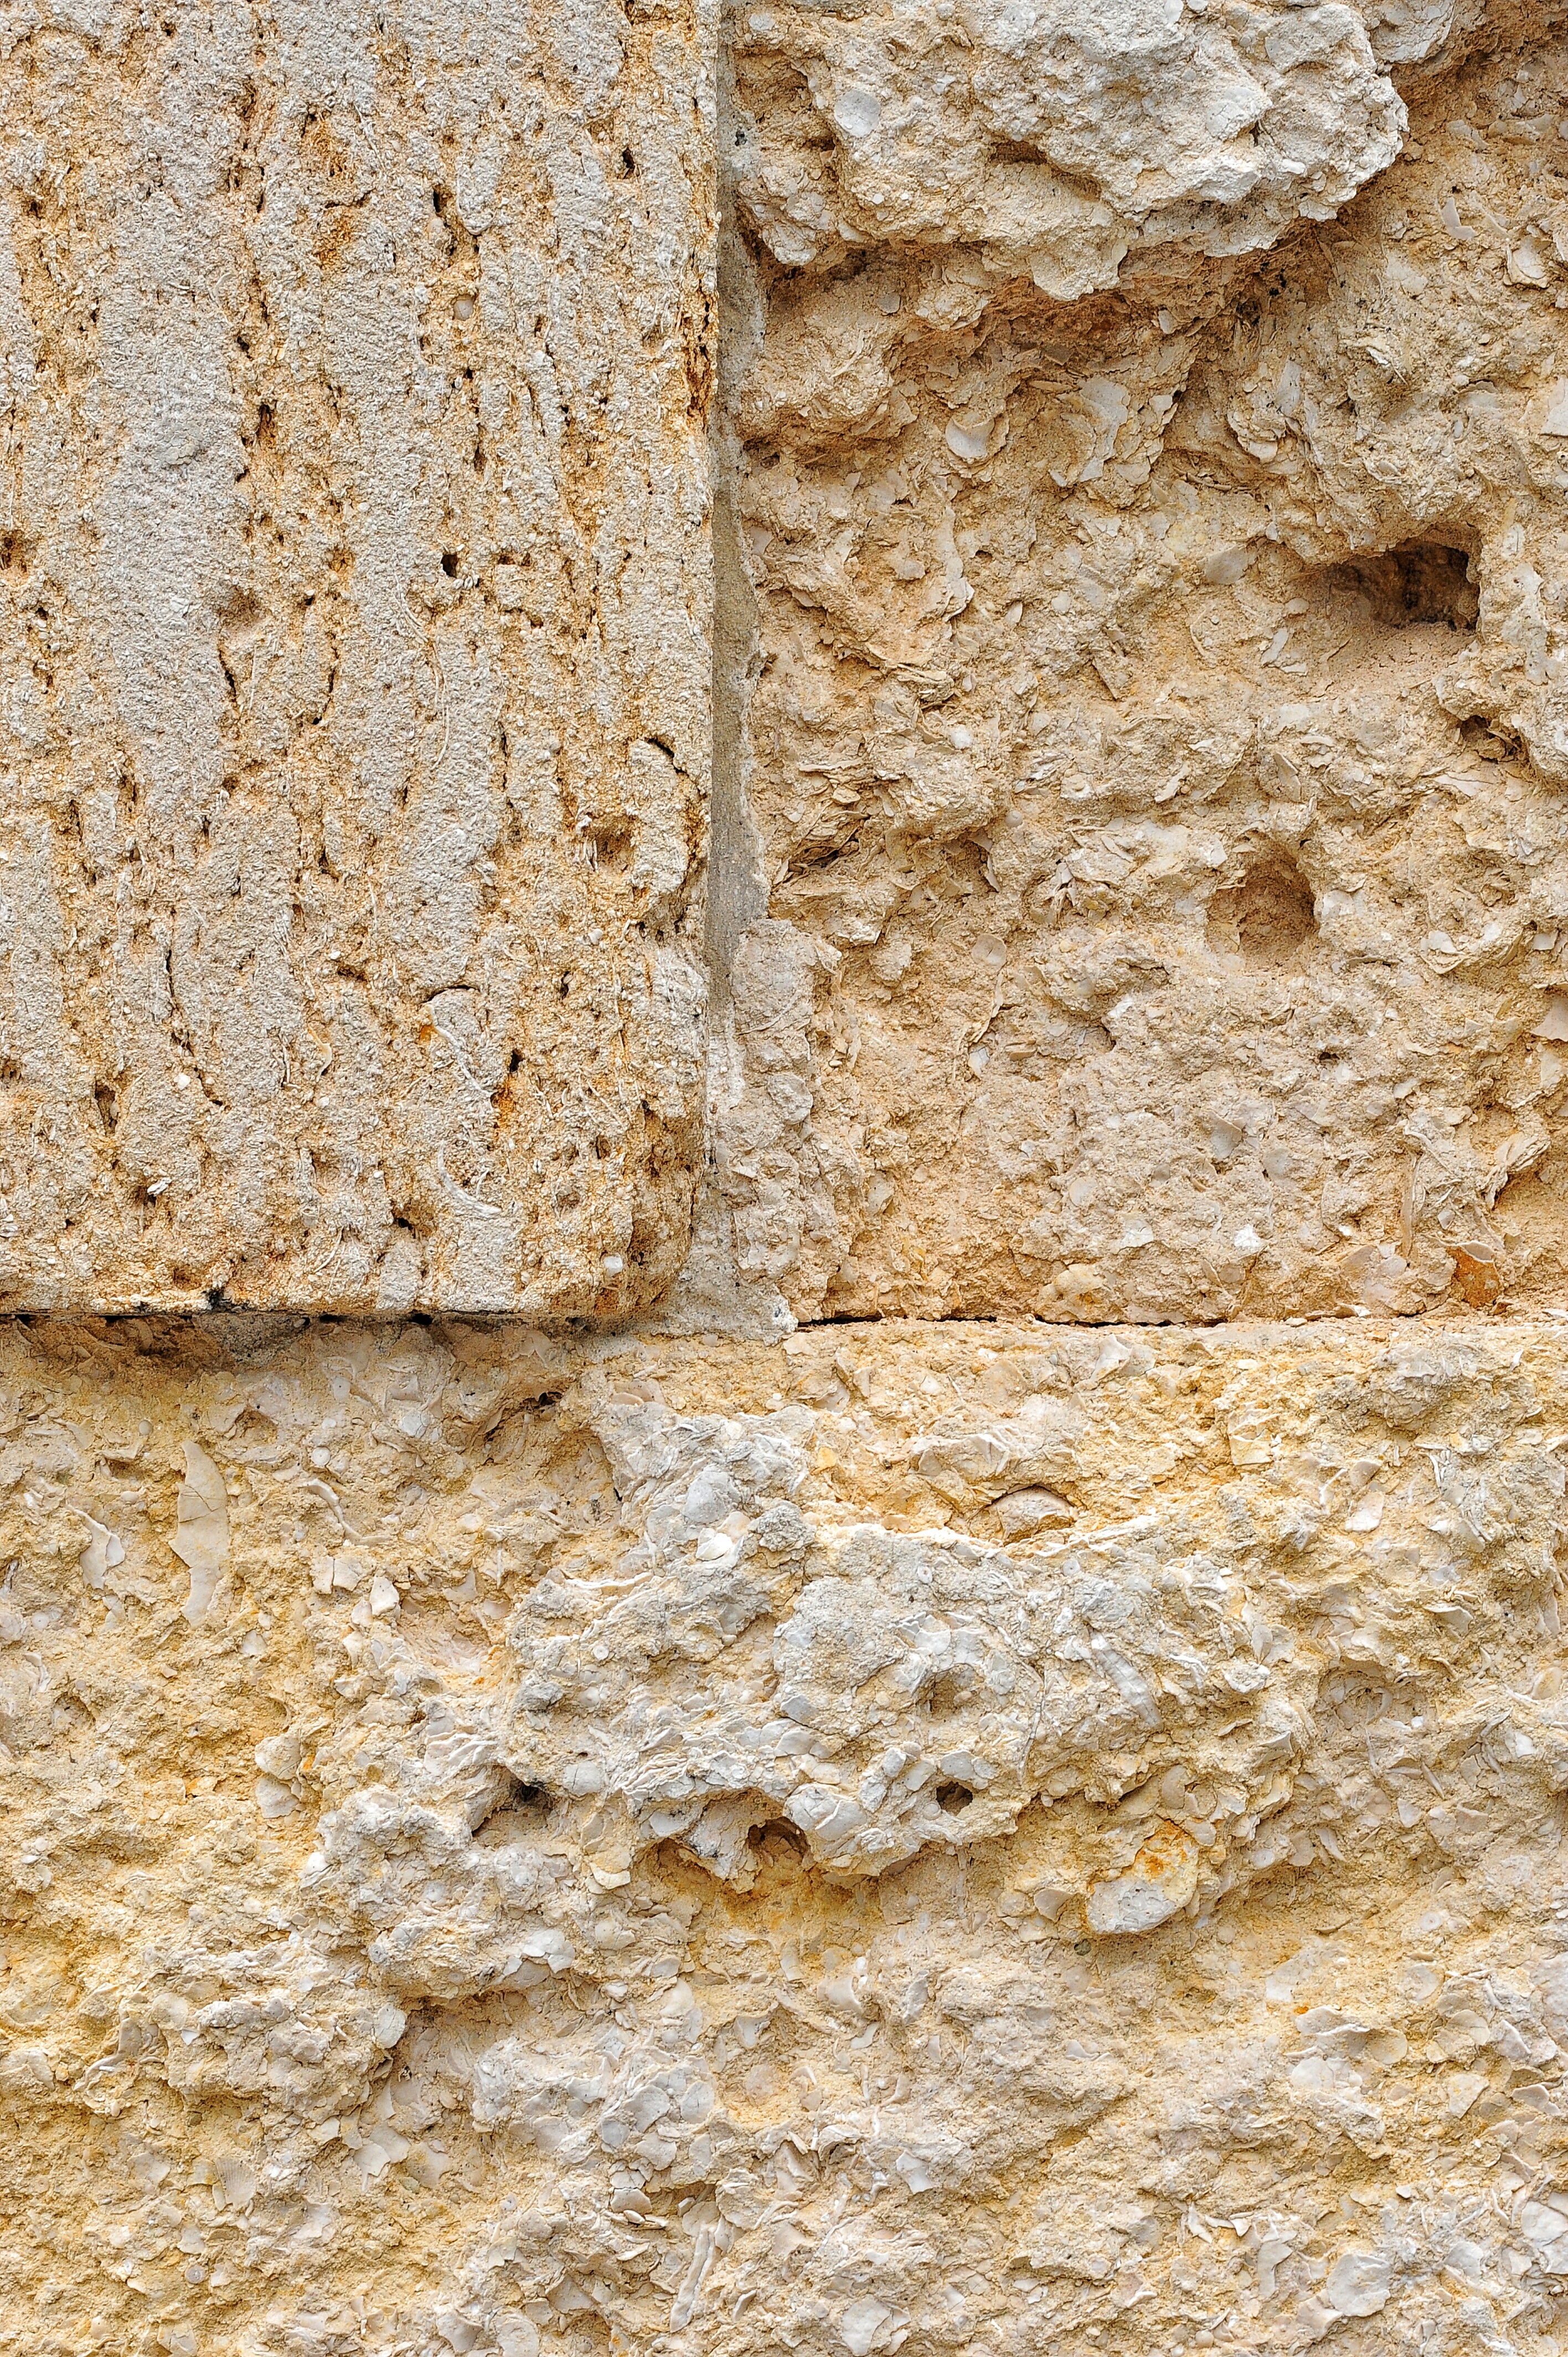
rock, wood, texture, building, wall, stone, monument, soil, ancient, paint, stone wall, brick, material, rocks, geology, bricks, marble, history, plaster, flooring, historian, grass family